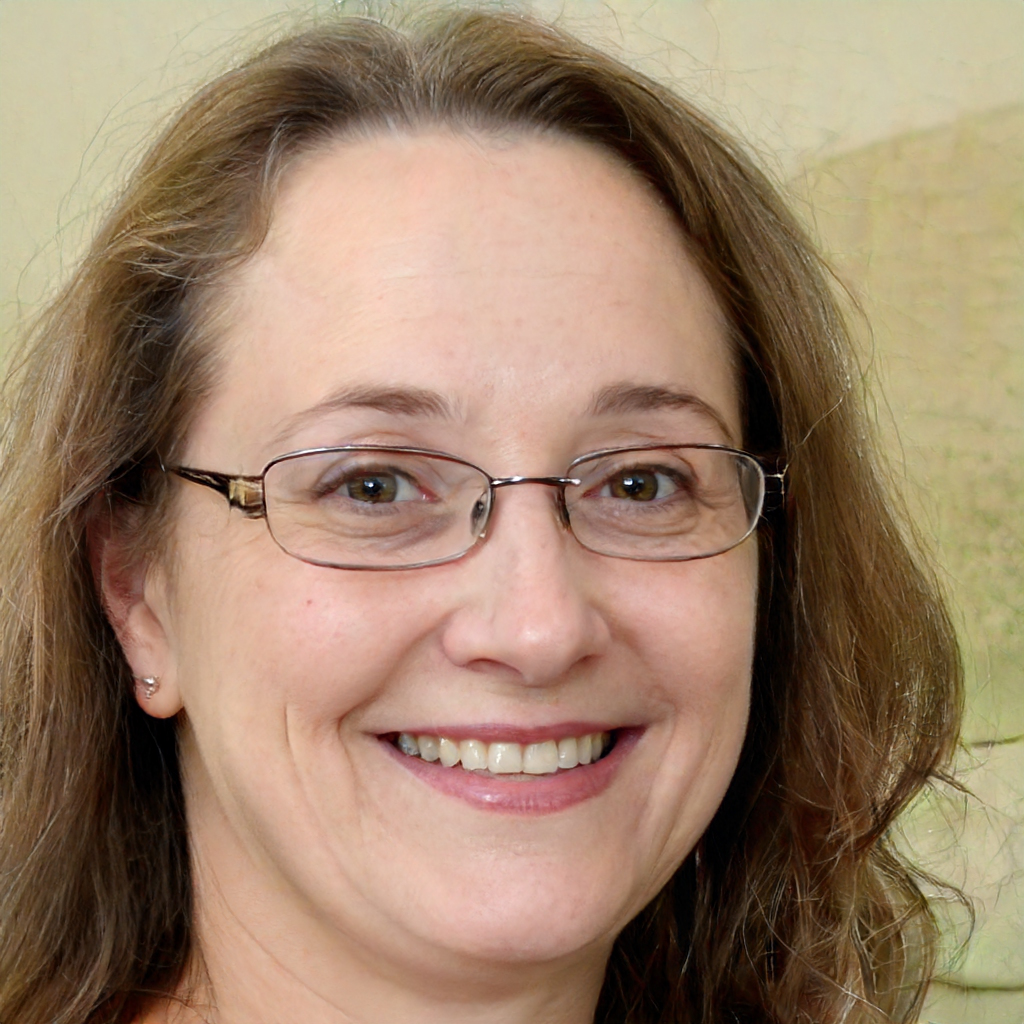
Portrait style: Real Portrait